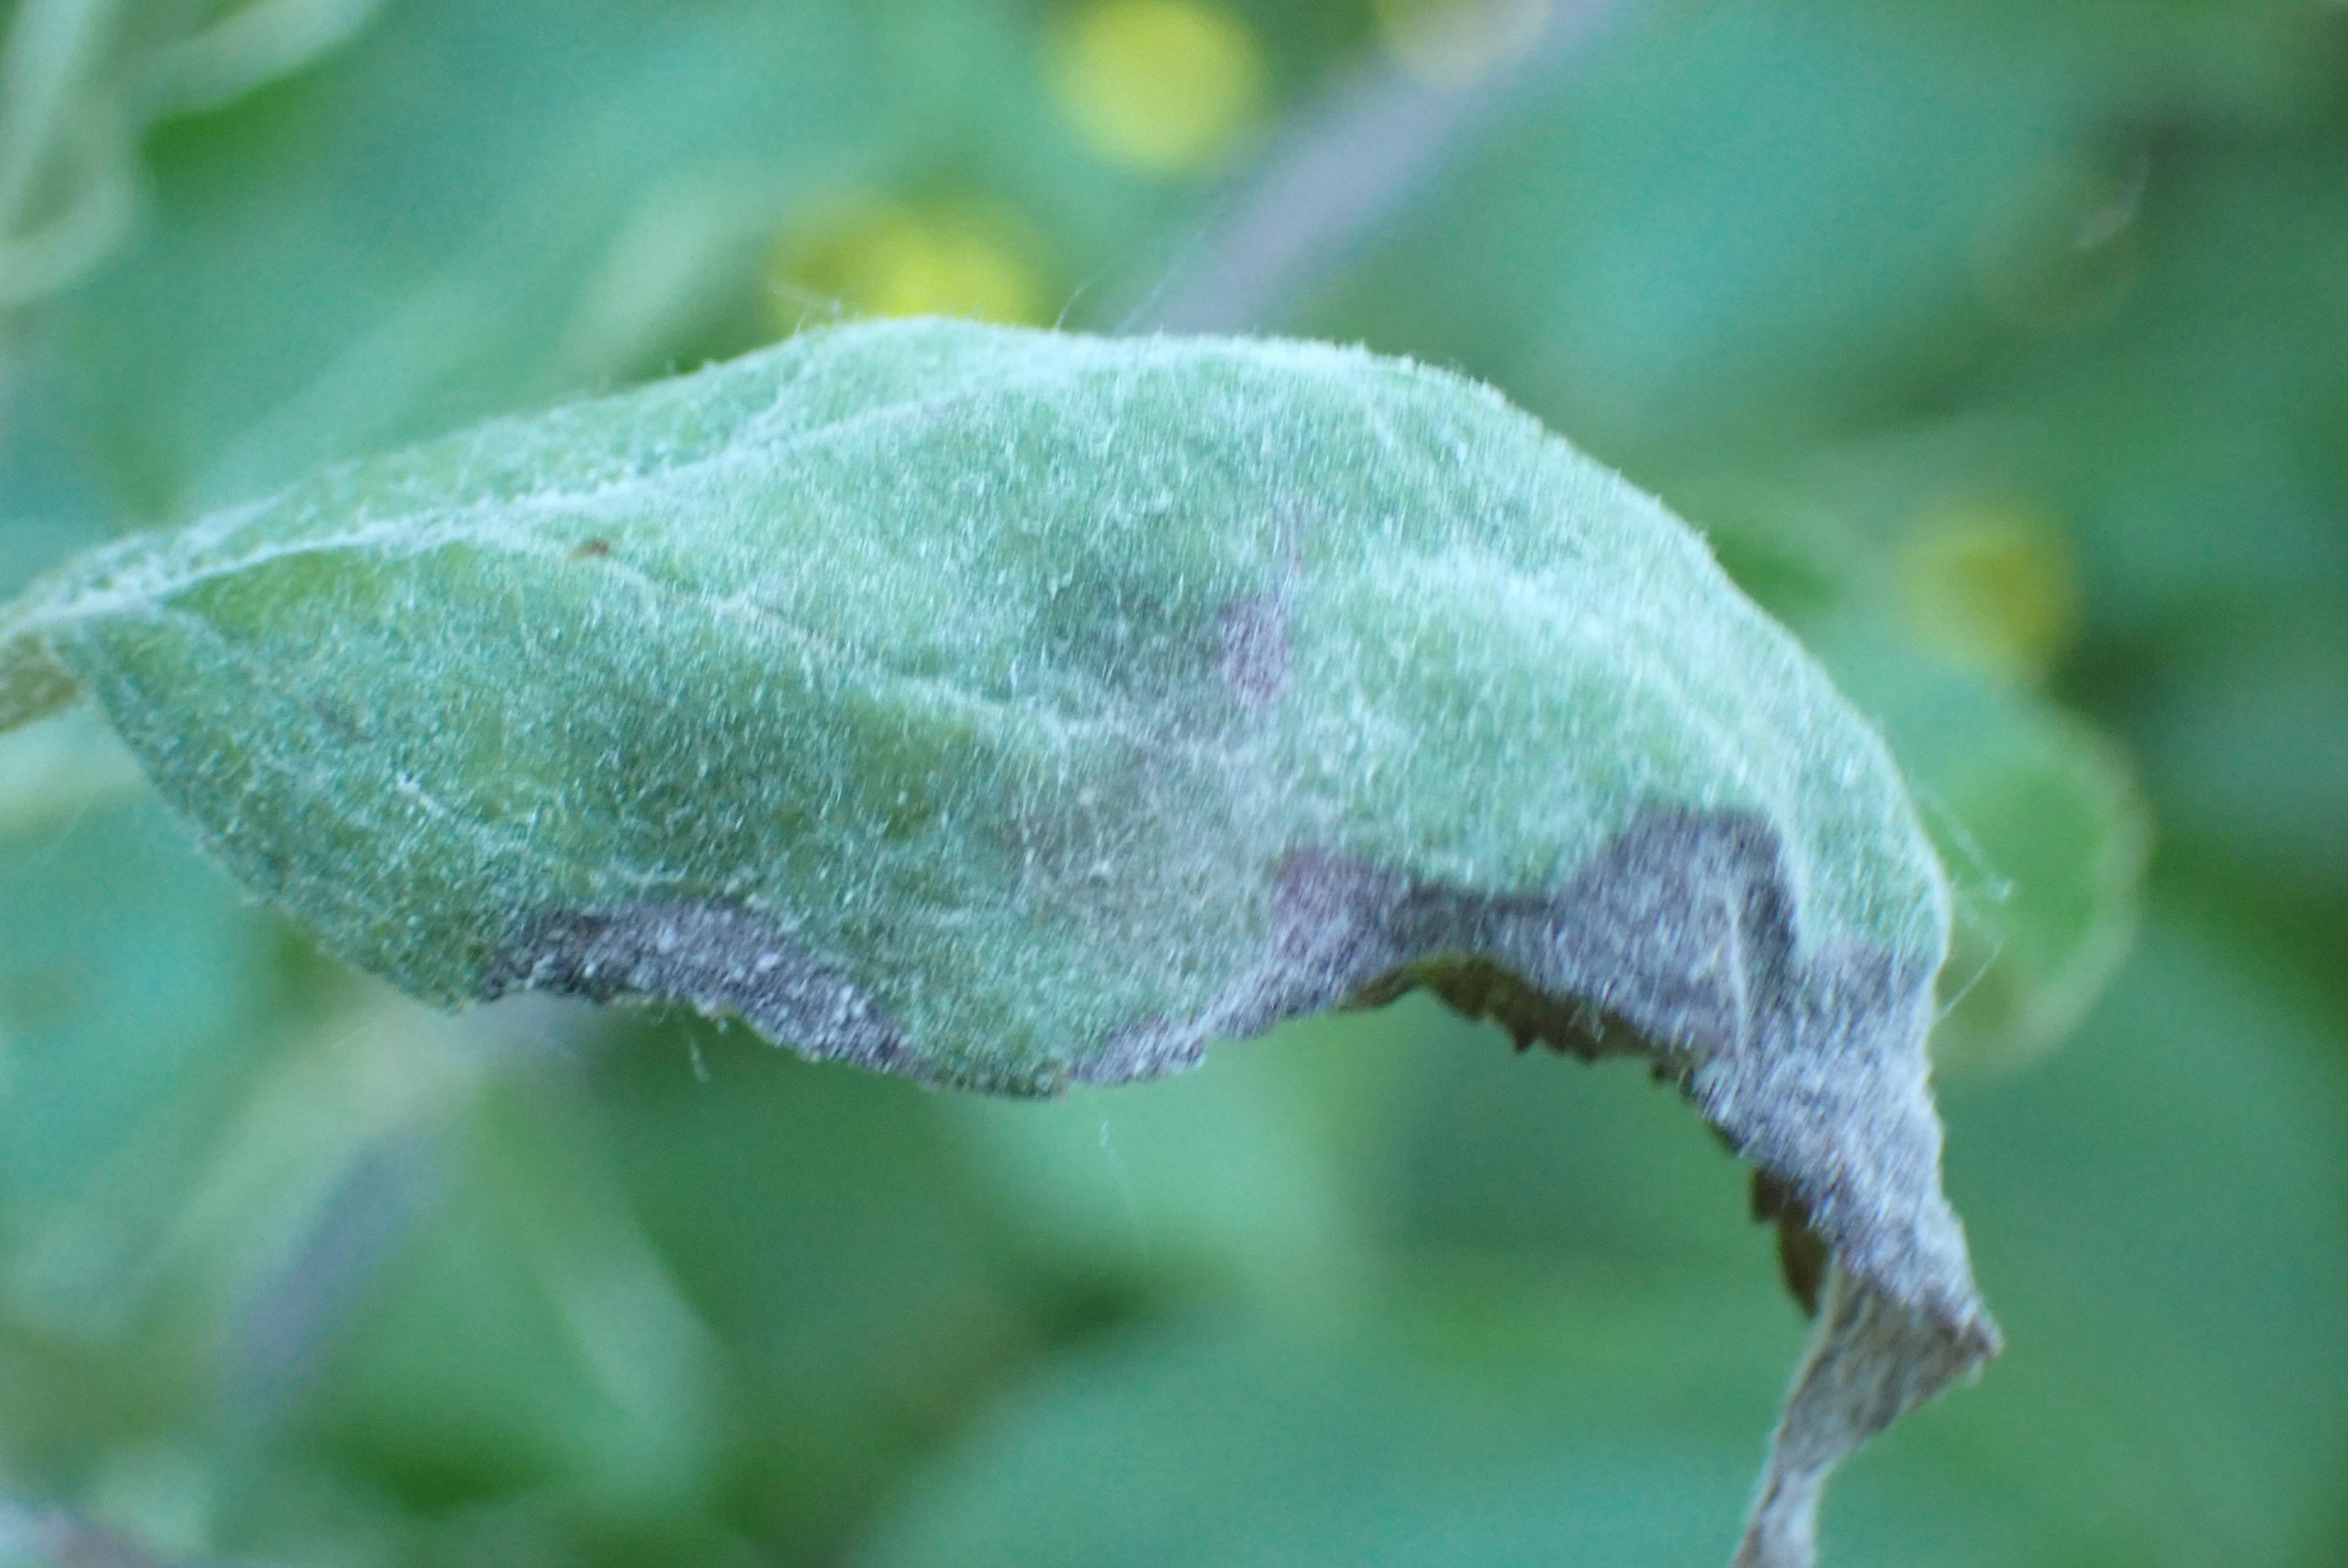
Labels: powdery_mildew